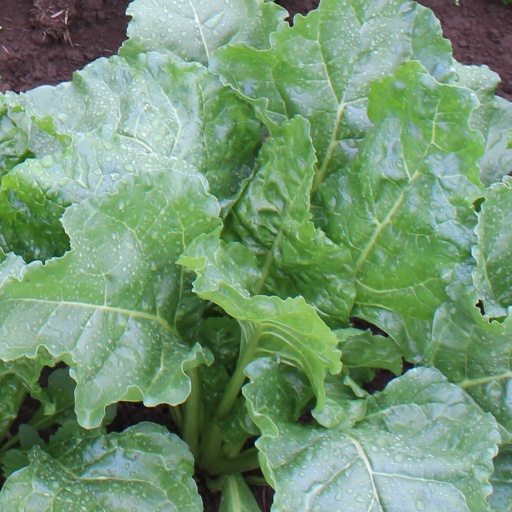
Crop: sugar beet